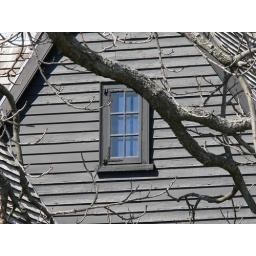
window in the house of seven gables